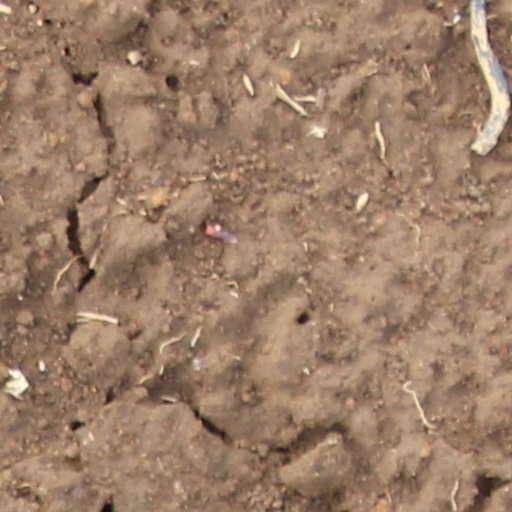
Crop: wheat